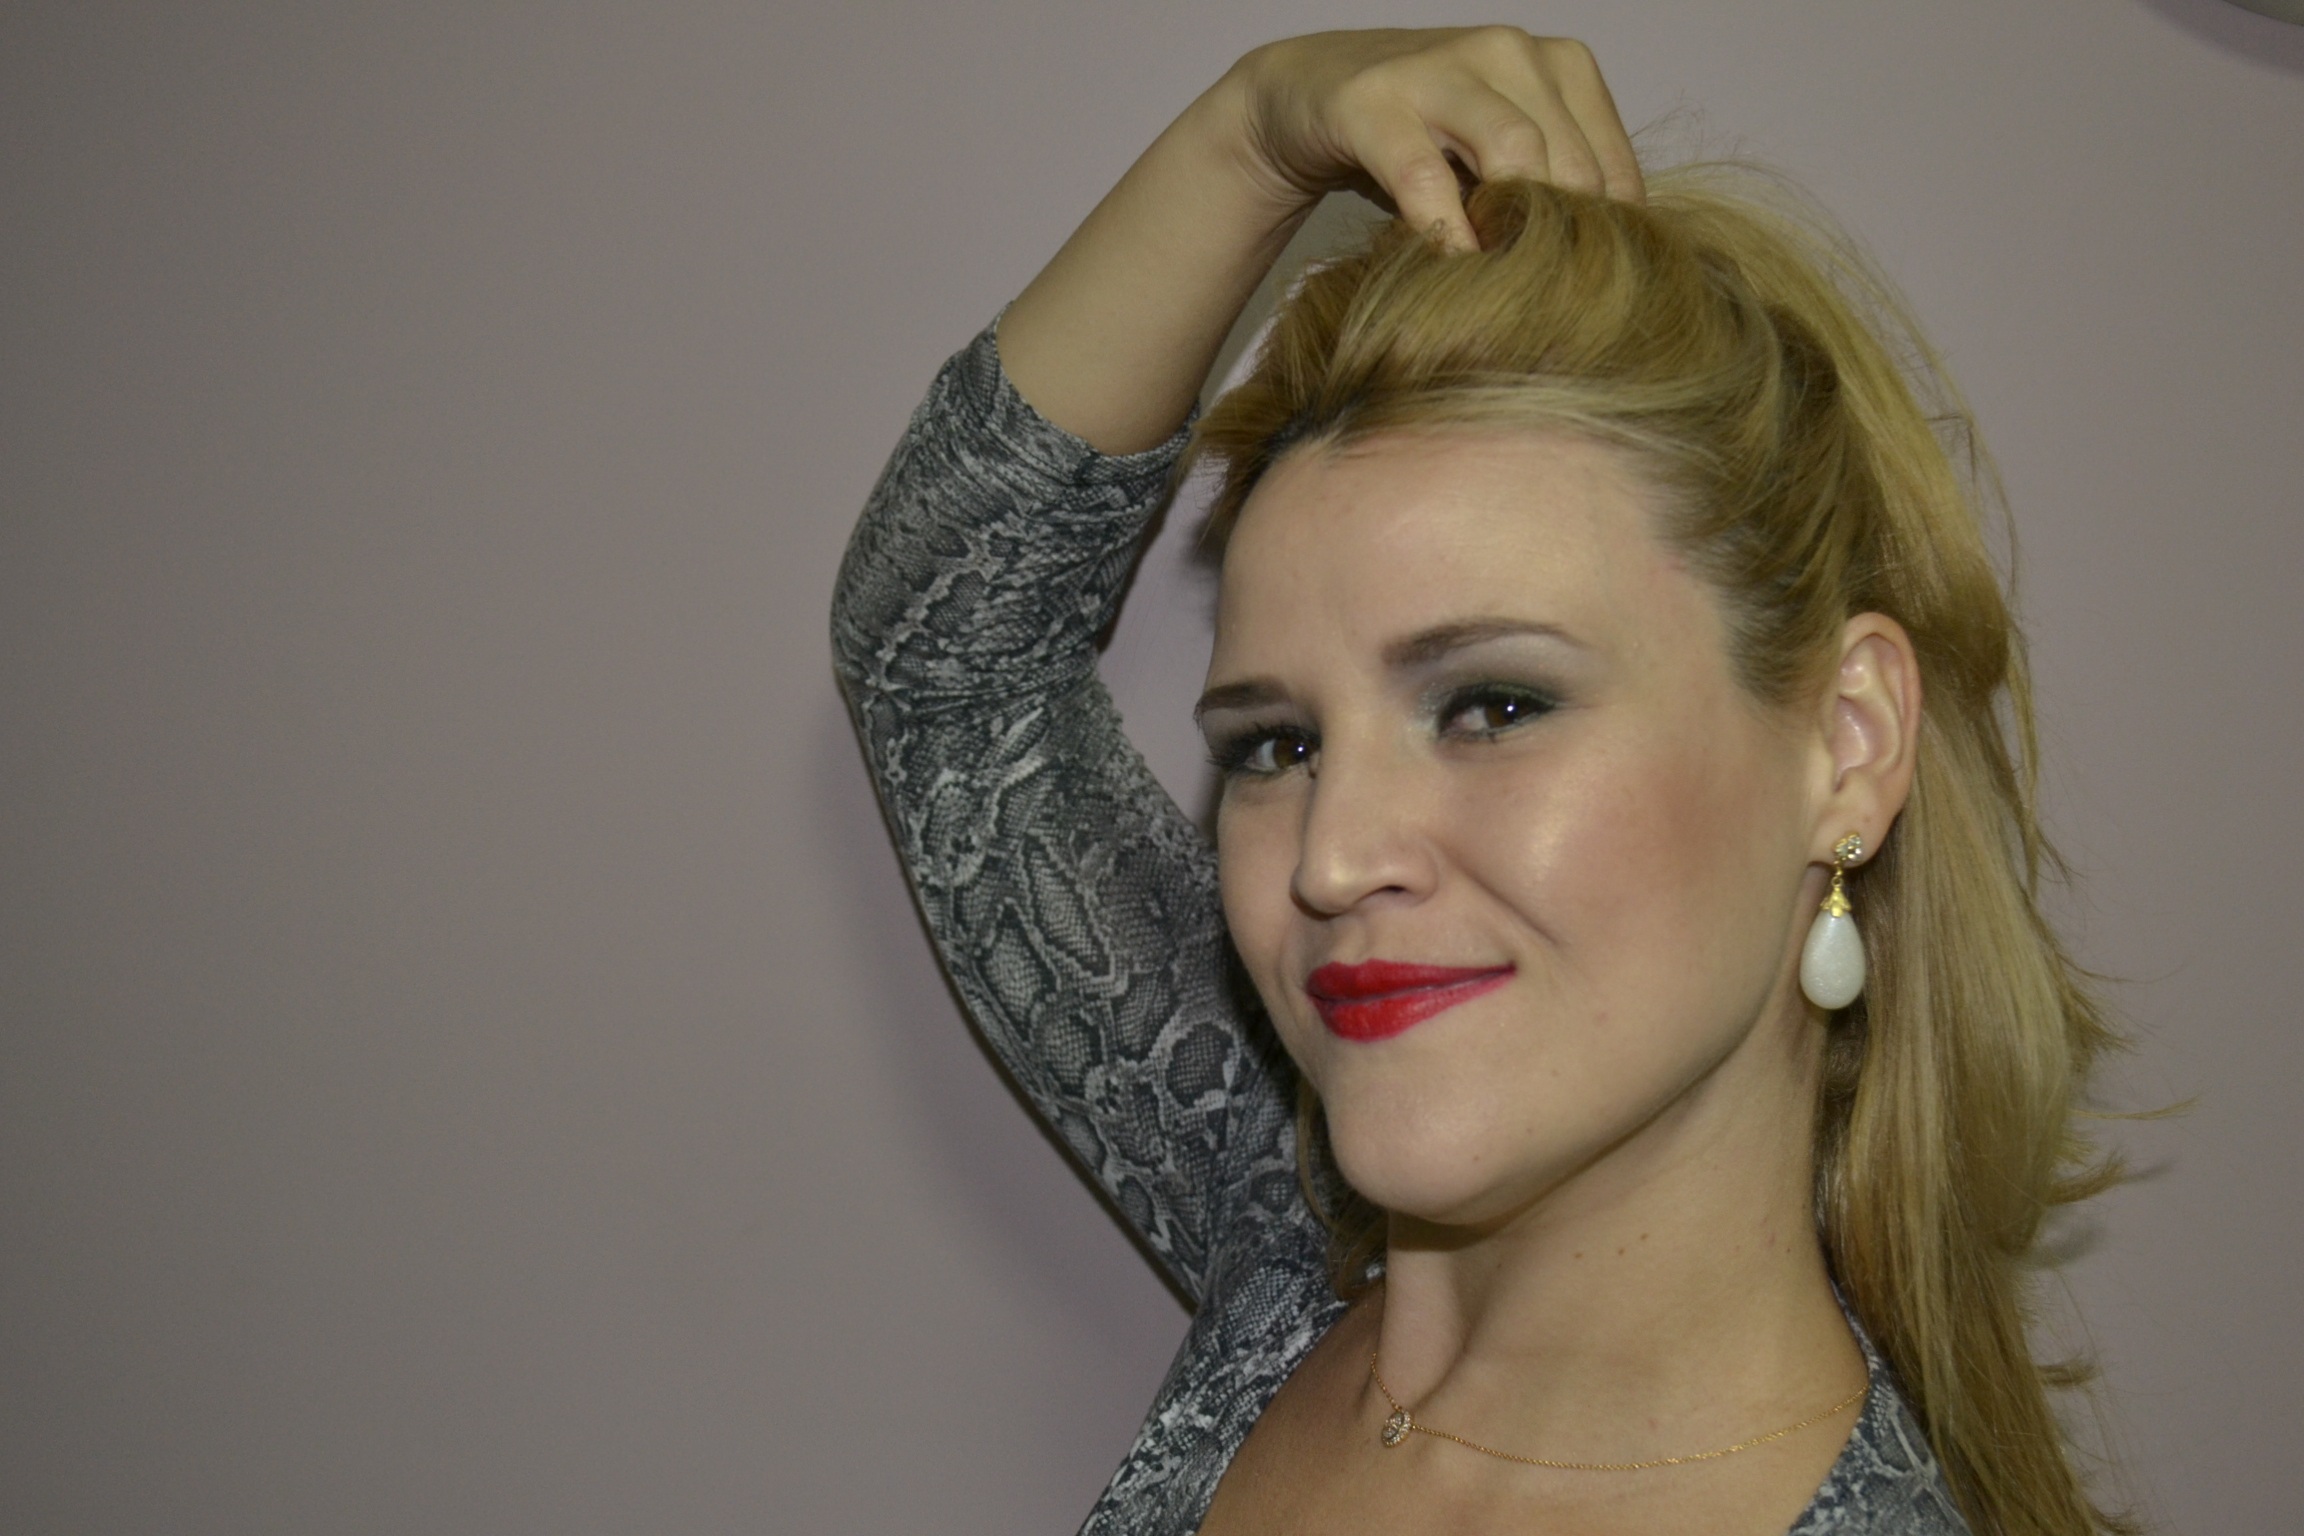
girl, woman, hair, photography, portrait, model, spring, fashion, lady, hairstyle, makeup, long hair, human body, face, dress, eye, head, beauty, blond, organ, photo shoot, brown hair, portrait photography, art model, supermodel, human hair color